Million Woman March

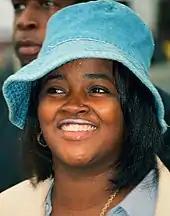
Sister Souljah in Philadelphia, 1997

The march started from the Liberty Bell and ended at the steps of the Philadelphia Art Museum, with scheduled hours of prayer, speeches, and music. Speakers at the event included Winnie Madikizela-Mandela, the ex-wife of Nelson Mandela; Congresswoman Maxine Waters; Sista Souljah; Jada Pinkett Smith; Attallah and Ilyasah Shabazz, the daughters of Malcolm X; and Dr. Dorothy Height. A message was read from Assata Shakur from her exile home of Cuba.